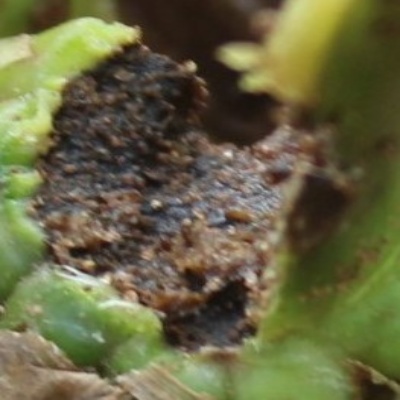
Crop: Maize
Condition: fall armyworm